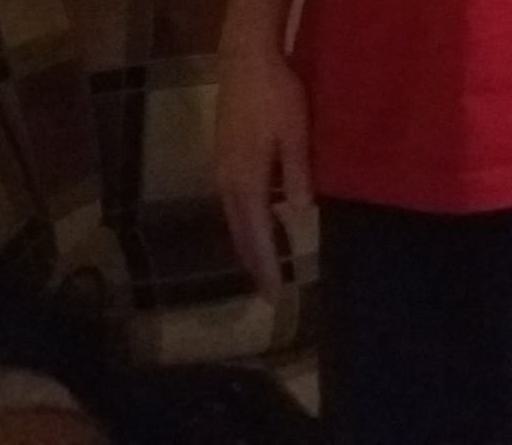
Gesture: no_gesture